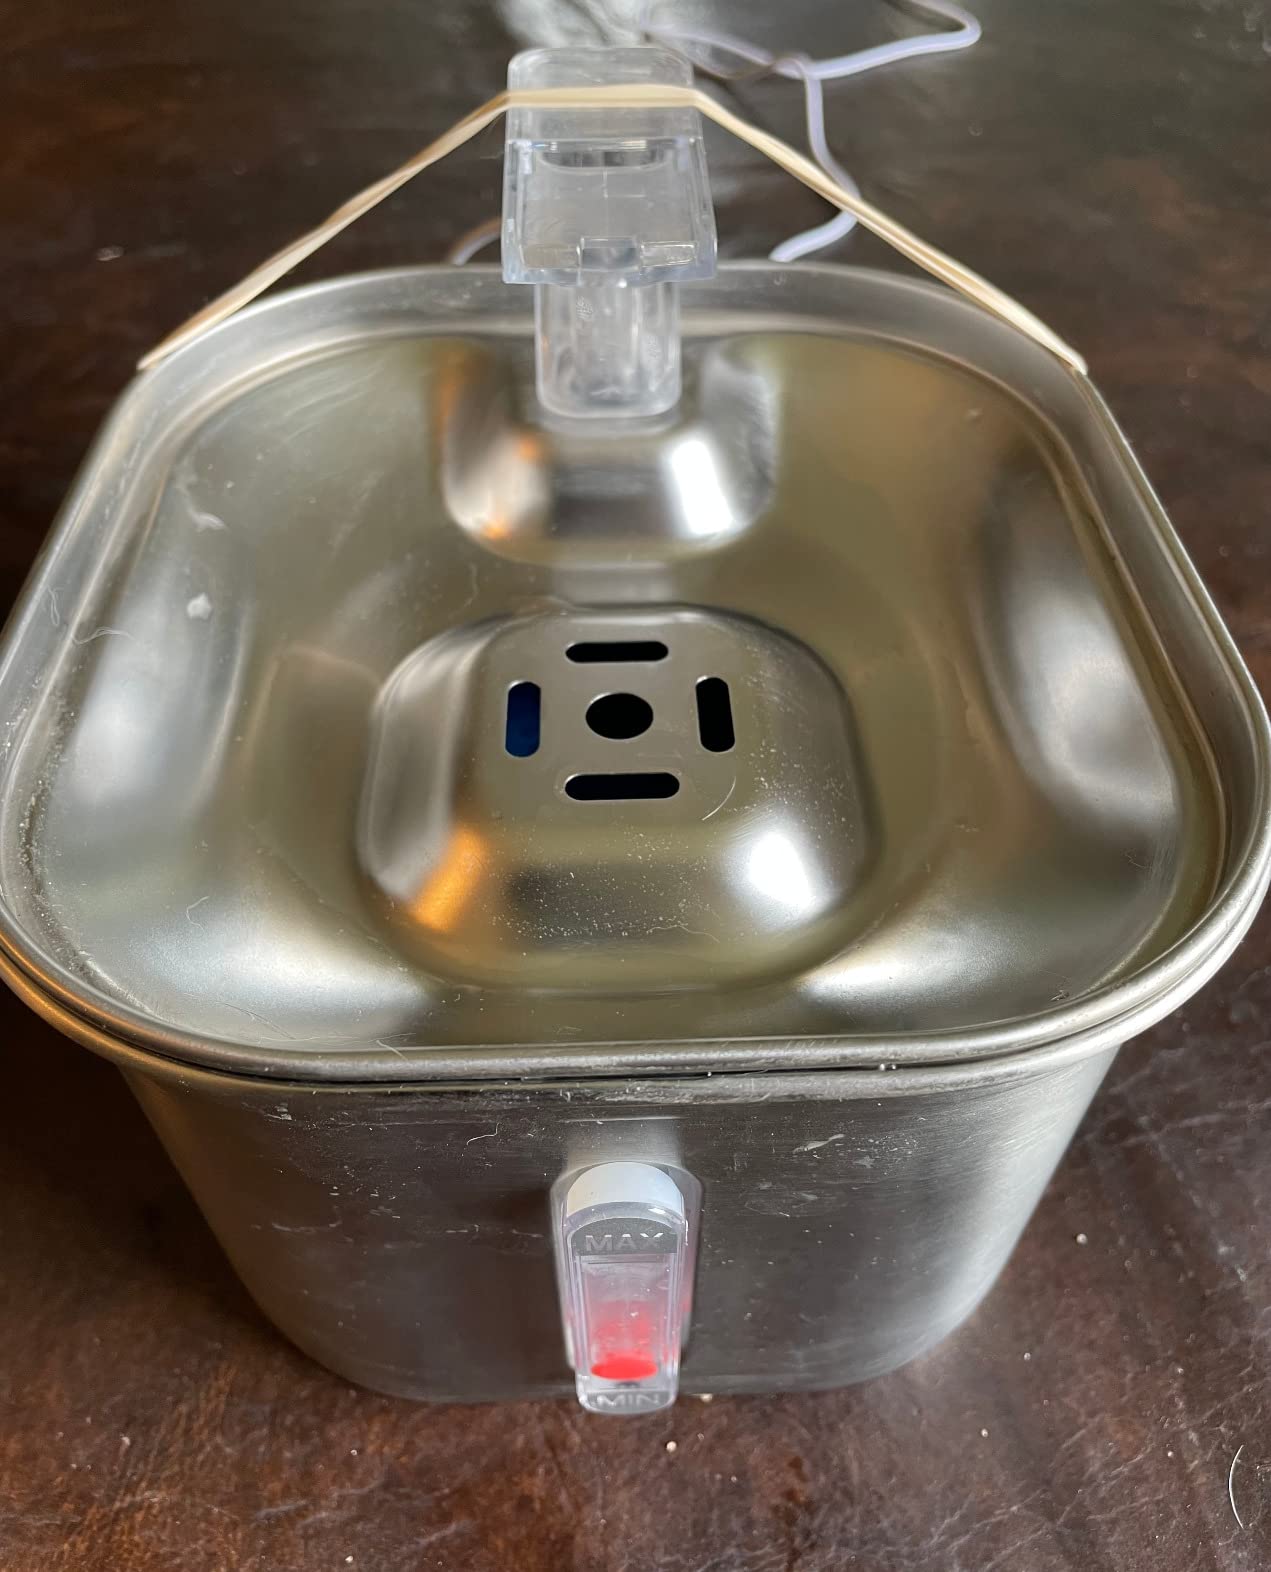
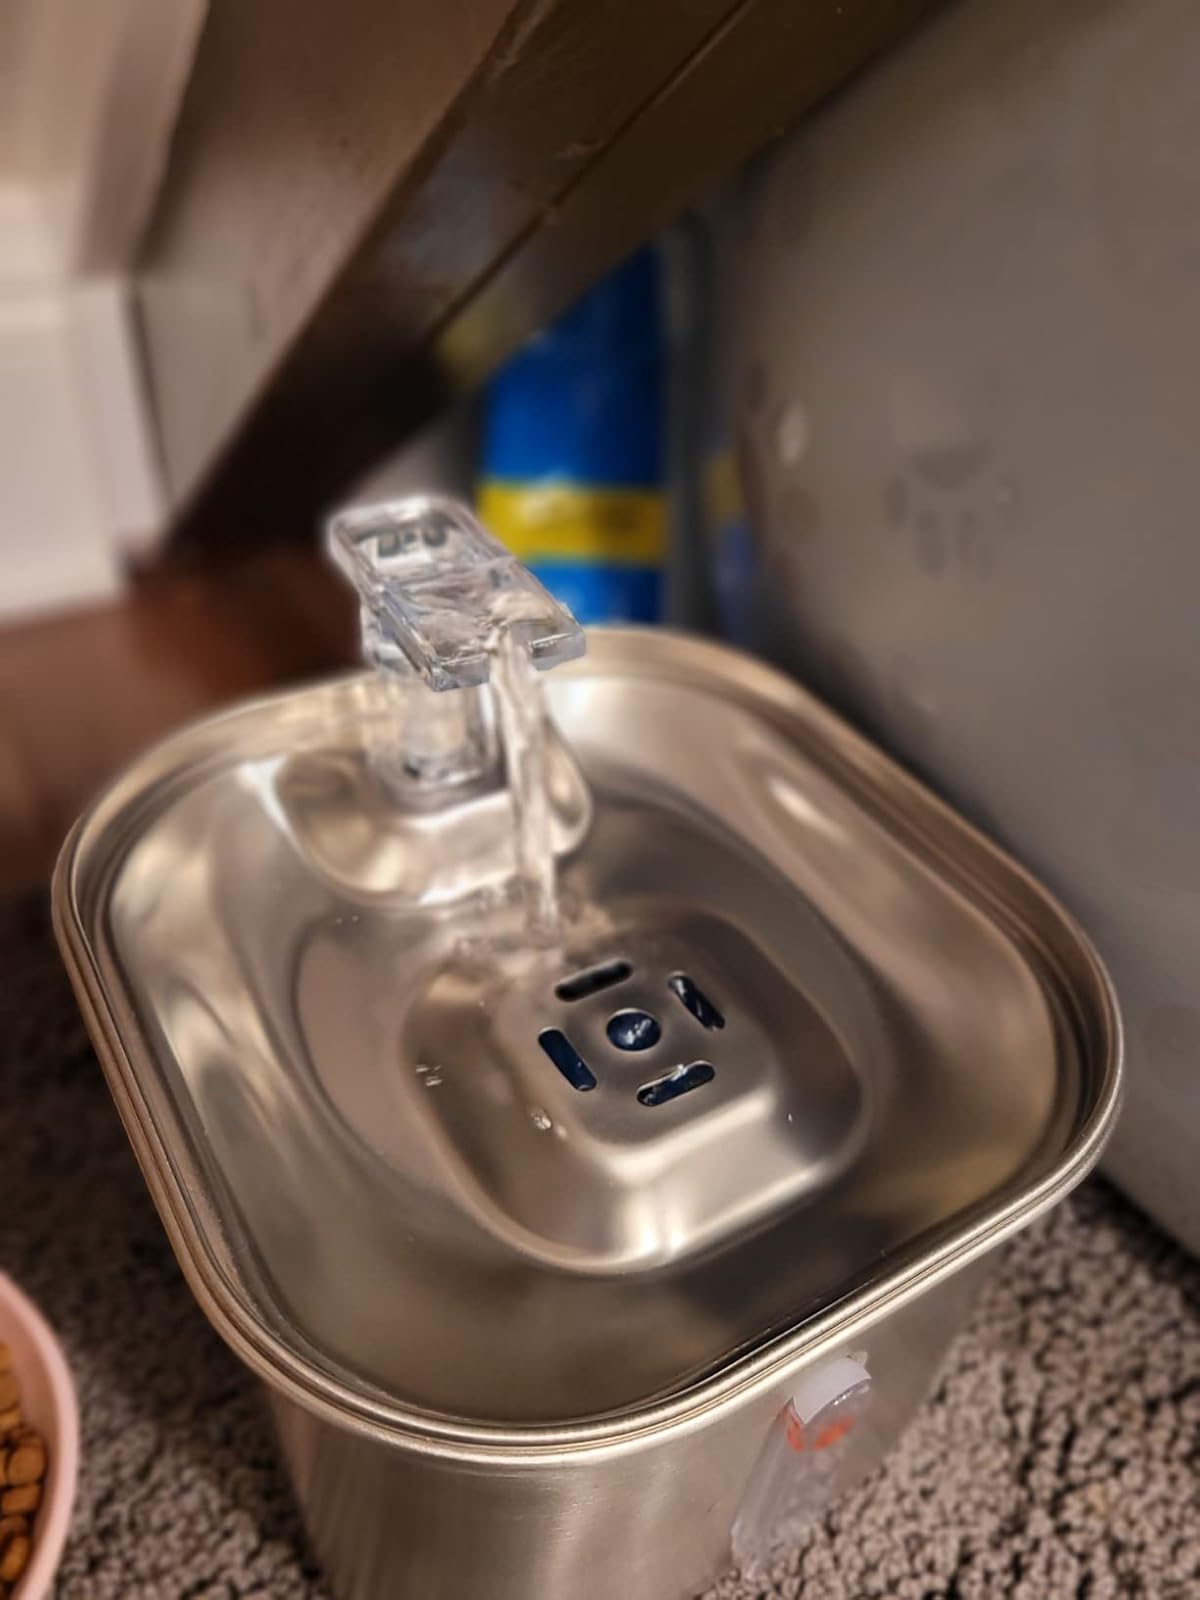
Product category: items_bowl
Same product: yes